Alexander Lebed

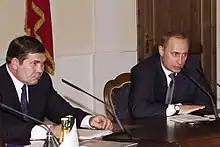
Lebed with President Vladimir Putin, 2002

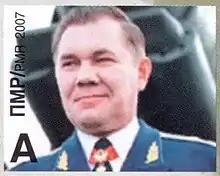
Lebed on a 2007 stamp of Transnistria

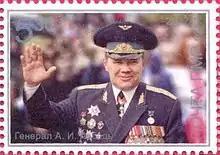
Lebed on a 2017 stamp of Transnistria

Shortly after taking office as chairman of the Security Council, following Yeltsin's victory against Zyuganov in the July 1996 runoff, Lebed led negotiations with the Chechen President, Aslan Maskhadov. They signed agreements in the town of Khasavyurt in Dagestan which ended the First Chechen War in late August 1996. Lebed was given authority as President Yeltsin's representative and the resulting agreement became known as the Khasavyurt Accords.